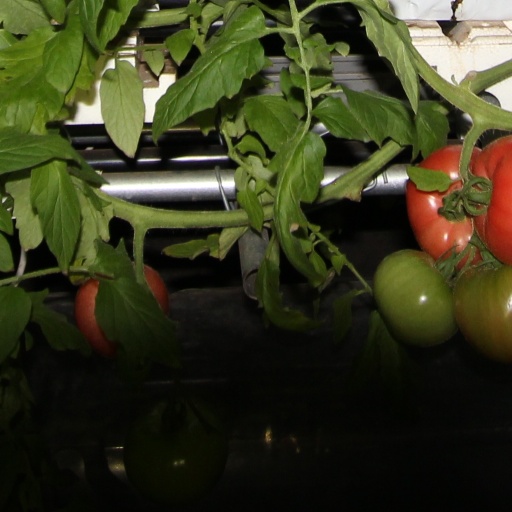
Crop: tomato